Malaysia LNG

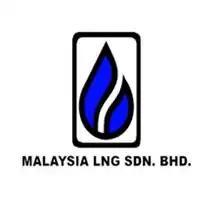

Malaysia LNG (MLNG) is a liquefied natural gas manufacturer in Malaysia. It operates in the 9 liquefaction modules PETRONAS LNG Complex, Bintulu, Sarawak. In 2007, it was the largest LNG manufacturing complex. Currently, top 5 largest LNG plant in the world as of 2022.